Park Avenue Plaza

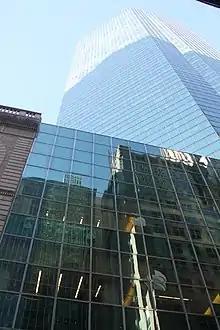
The 53rd Street elevation as seen from street level

Insurance company Aon relocated to Park Avenue Plaza in 2002 after the company's old headquarters were destroyed in the September 11 attacks the previous year. Aon moved its employees out of the building in 2006 but continued to sublease to other tenants. Another large tenant, ABN AMRO, also moved out around this time. These firms subleased space to companies such as investment management firm BlackRock, financial services company Evercore, and alternative asset management firm Fairfield Greenwich Group. Additionally, Intercontinental Exchange had some space in the building.